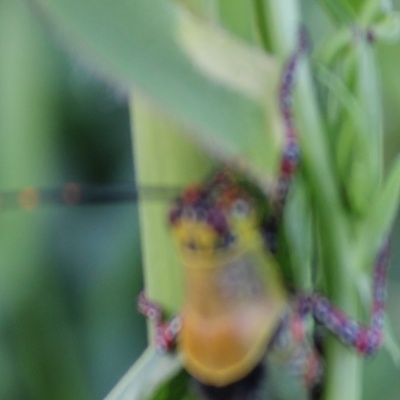
Crop: Maize
Condition: grasshoper